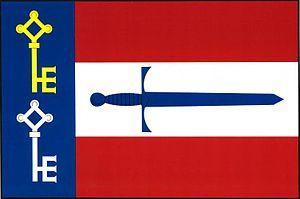
Čachovice est une commune du district de Mladá Boleslav, dans la région de Bohême-Centrale, en République tchèque. Sa population s'élevait à 885 habitants en 2020.